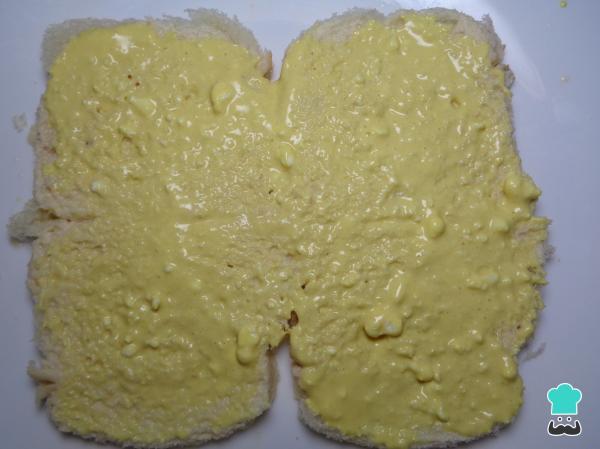
Sobre la leche evaporada, untamos una capa de crema de mostaza, cubriendo toda la superficie de manera uniforme.